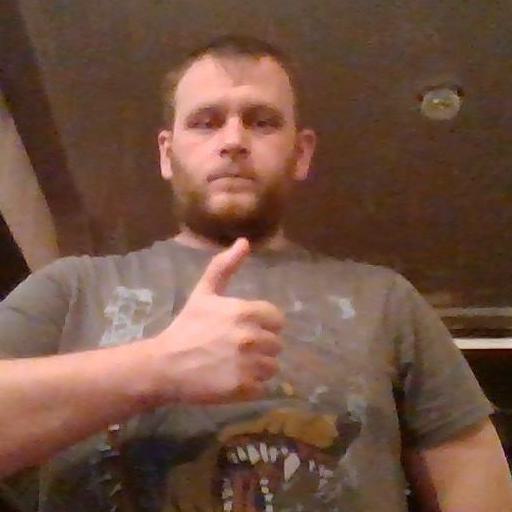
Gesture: like